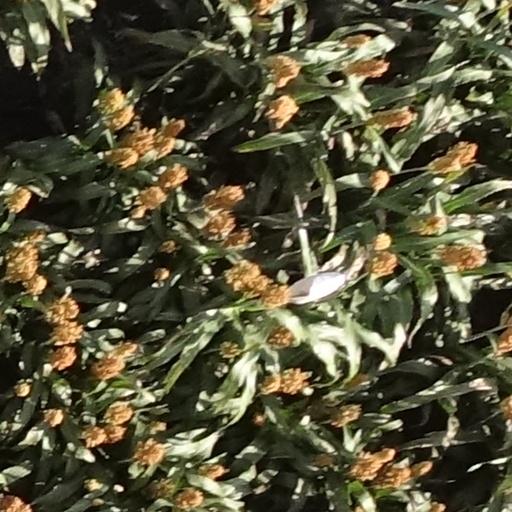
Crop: sorghum